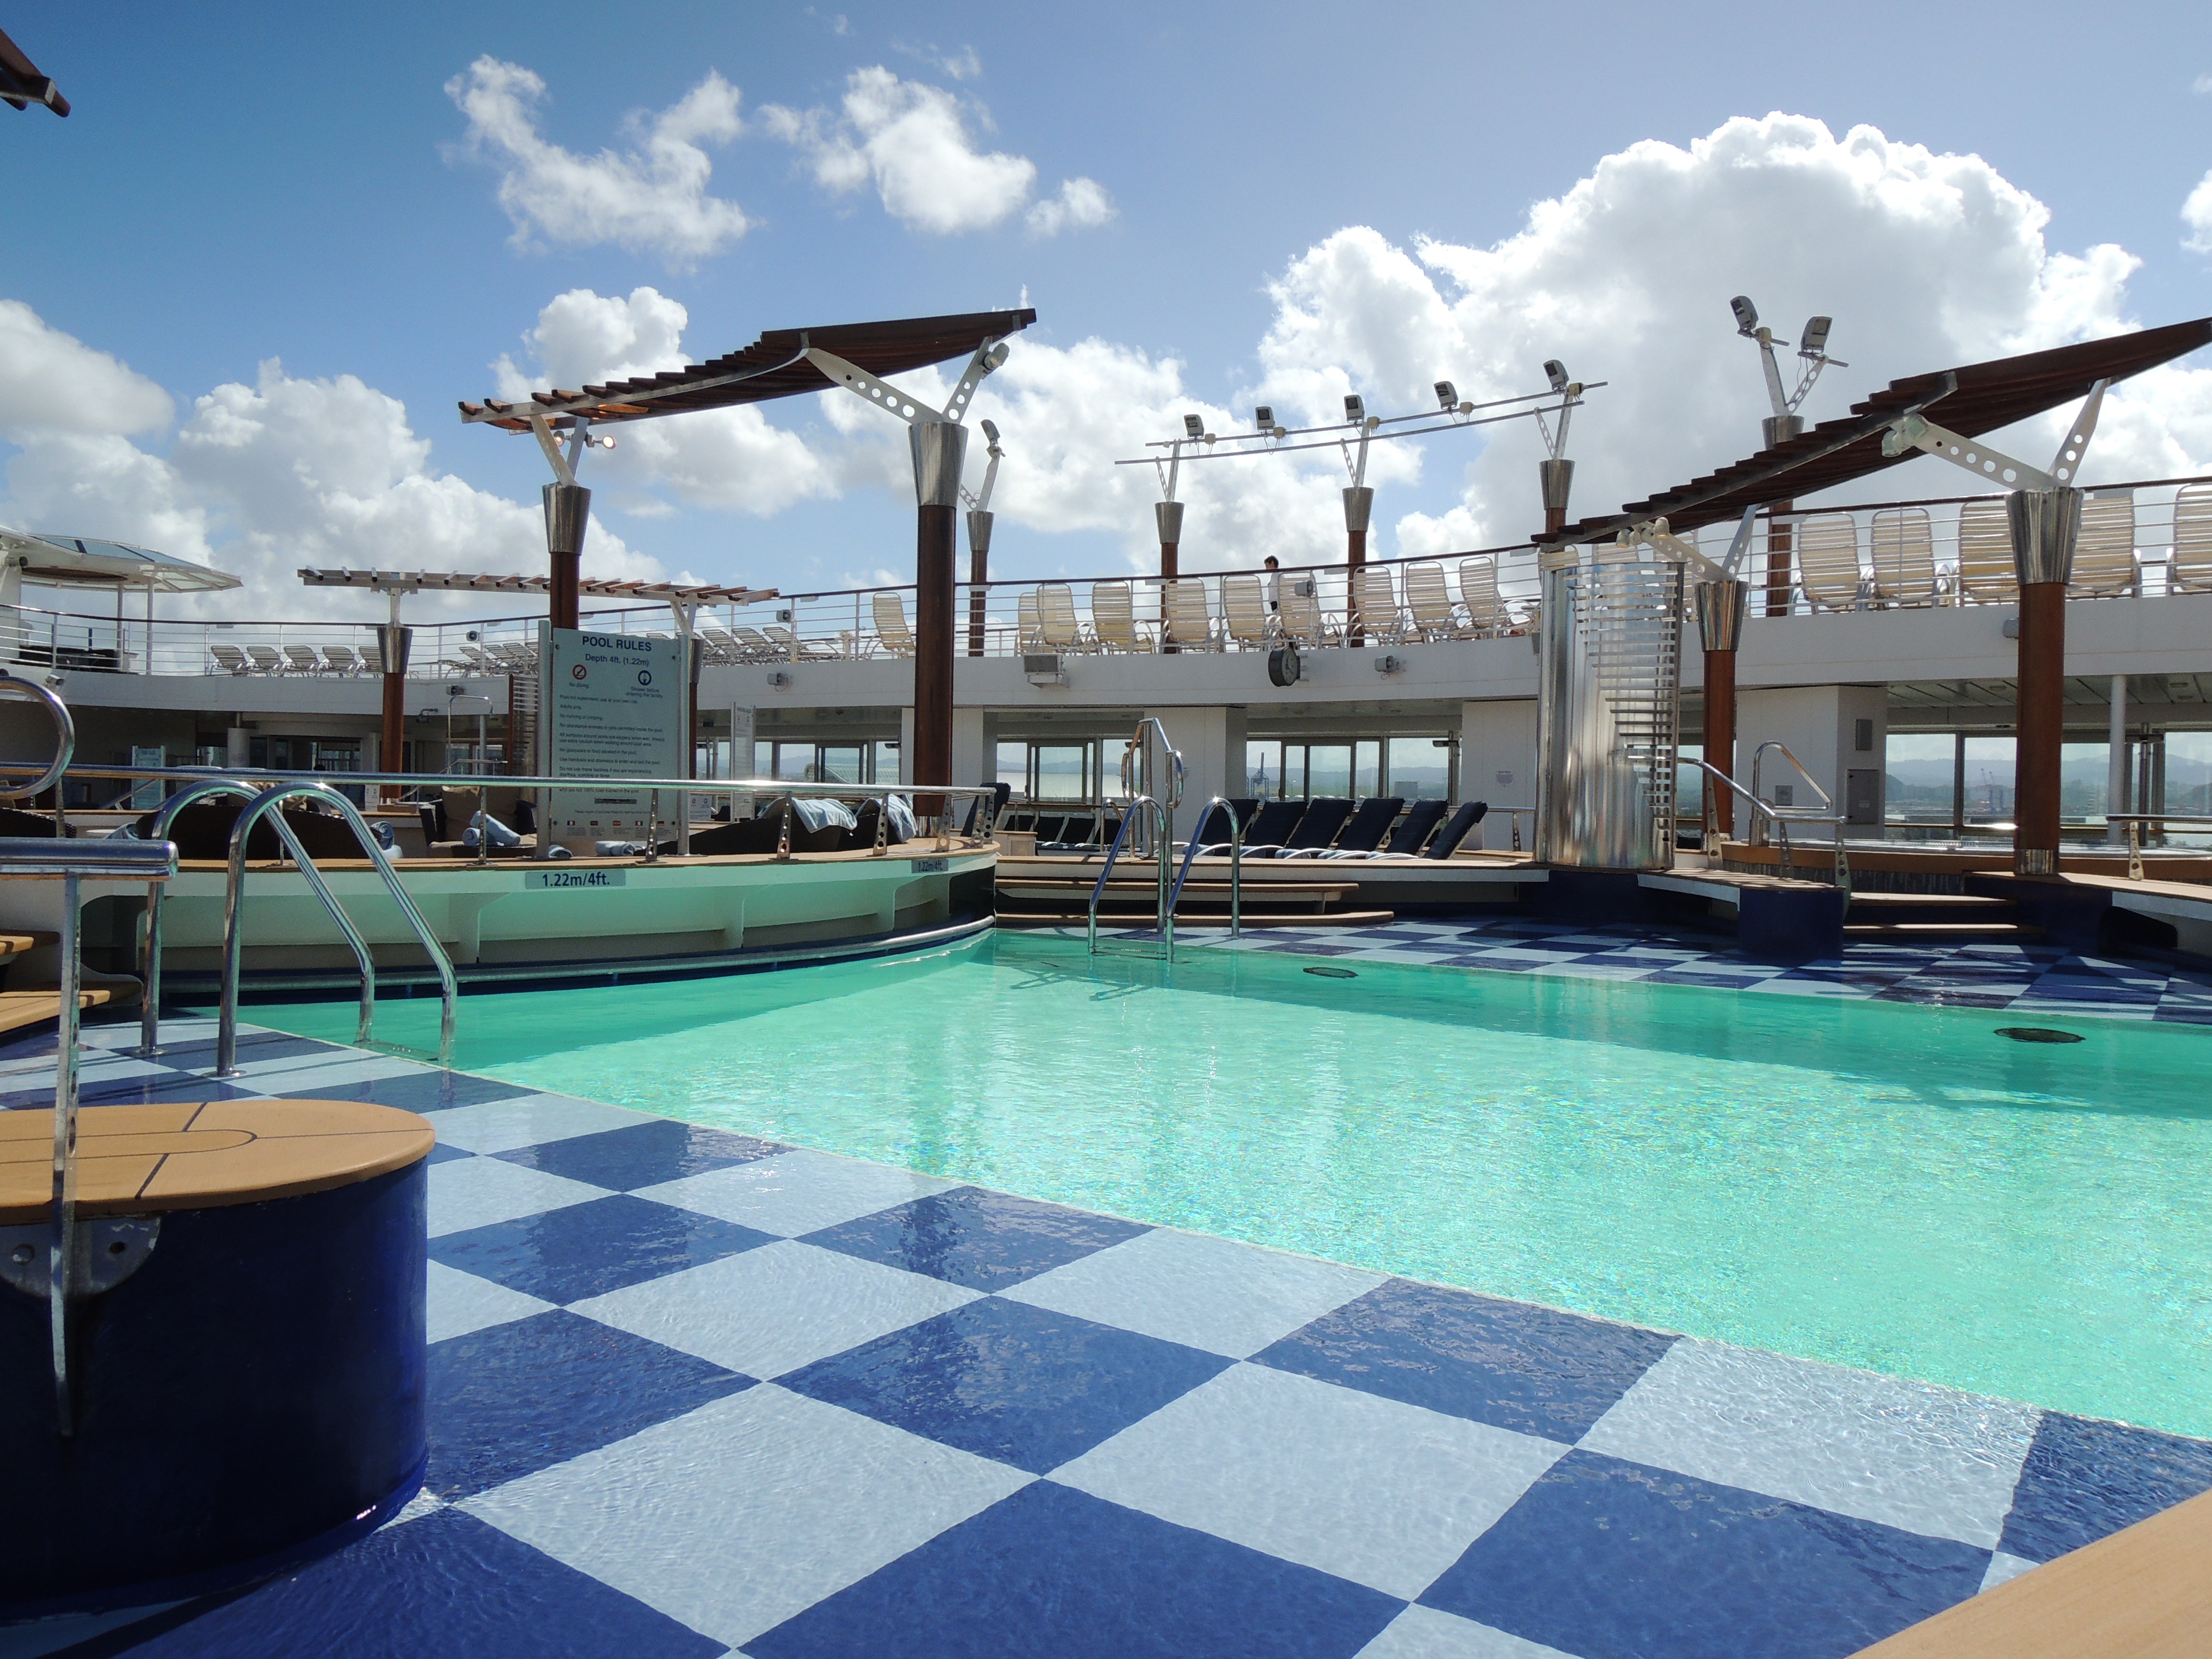
deck, sun, boat, villa, travel, swimming pool, property, marina, leisure, cruise, resort, estate, top, celebrity, condominium, puerto rico, leisure centre, luxury cruise ship